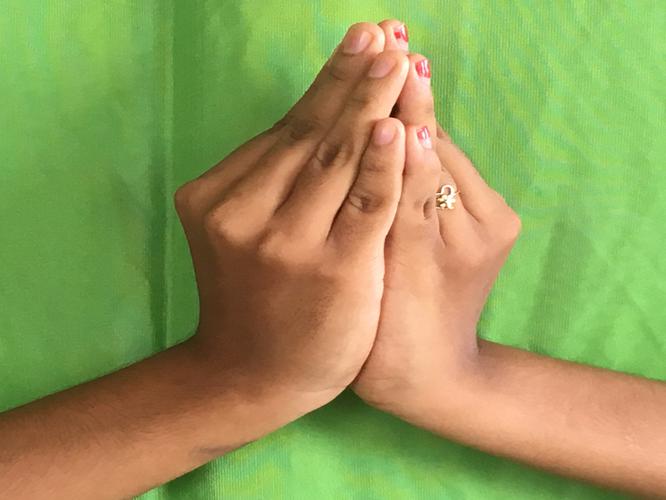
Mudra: Kapotham
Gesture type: double_hand